HMS Sophie (1809)

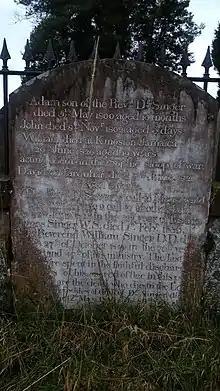
Gravestone of member of the crew serving in 1820

By 26 December 1813 "Sophie" was operating in company with the 36-gun fifth rate frigate , and together they captured the merchant vessel "Mary Ann", sailing from Philadelphia to Charleston. On 31 December, "Sophie" burnt the privateer "Pioneer" in the Chesapeake. "Pioneer", of 320 tons burthen, was armed with 17 guns and had a crew of 170 men. She was out of Baltimore, on a cruise.